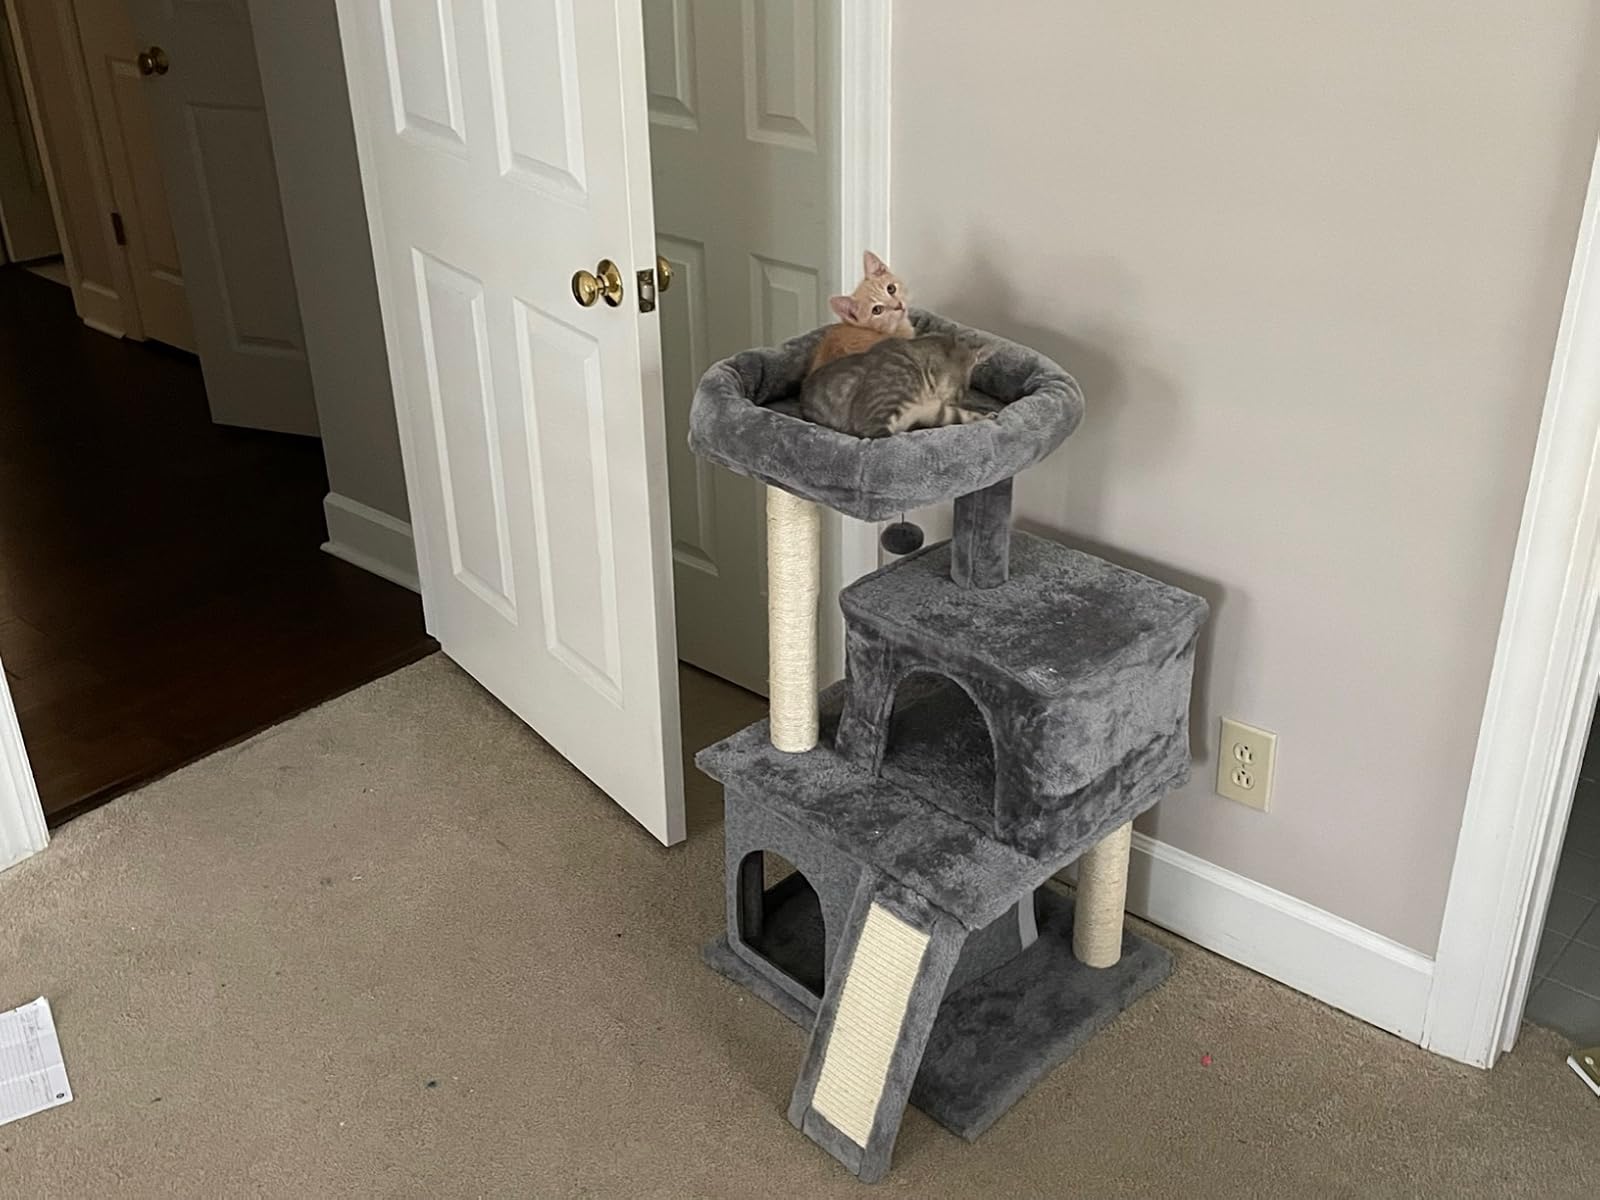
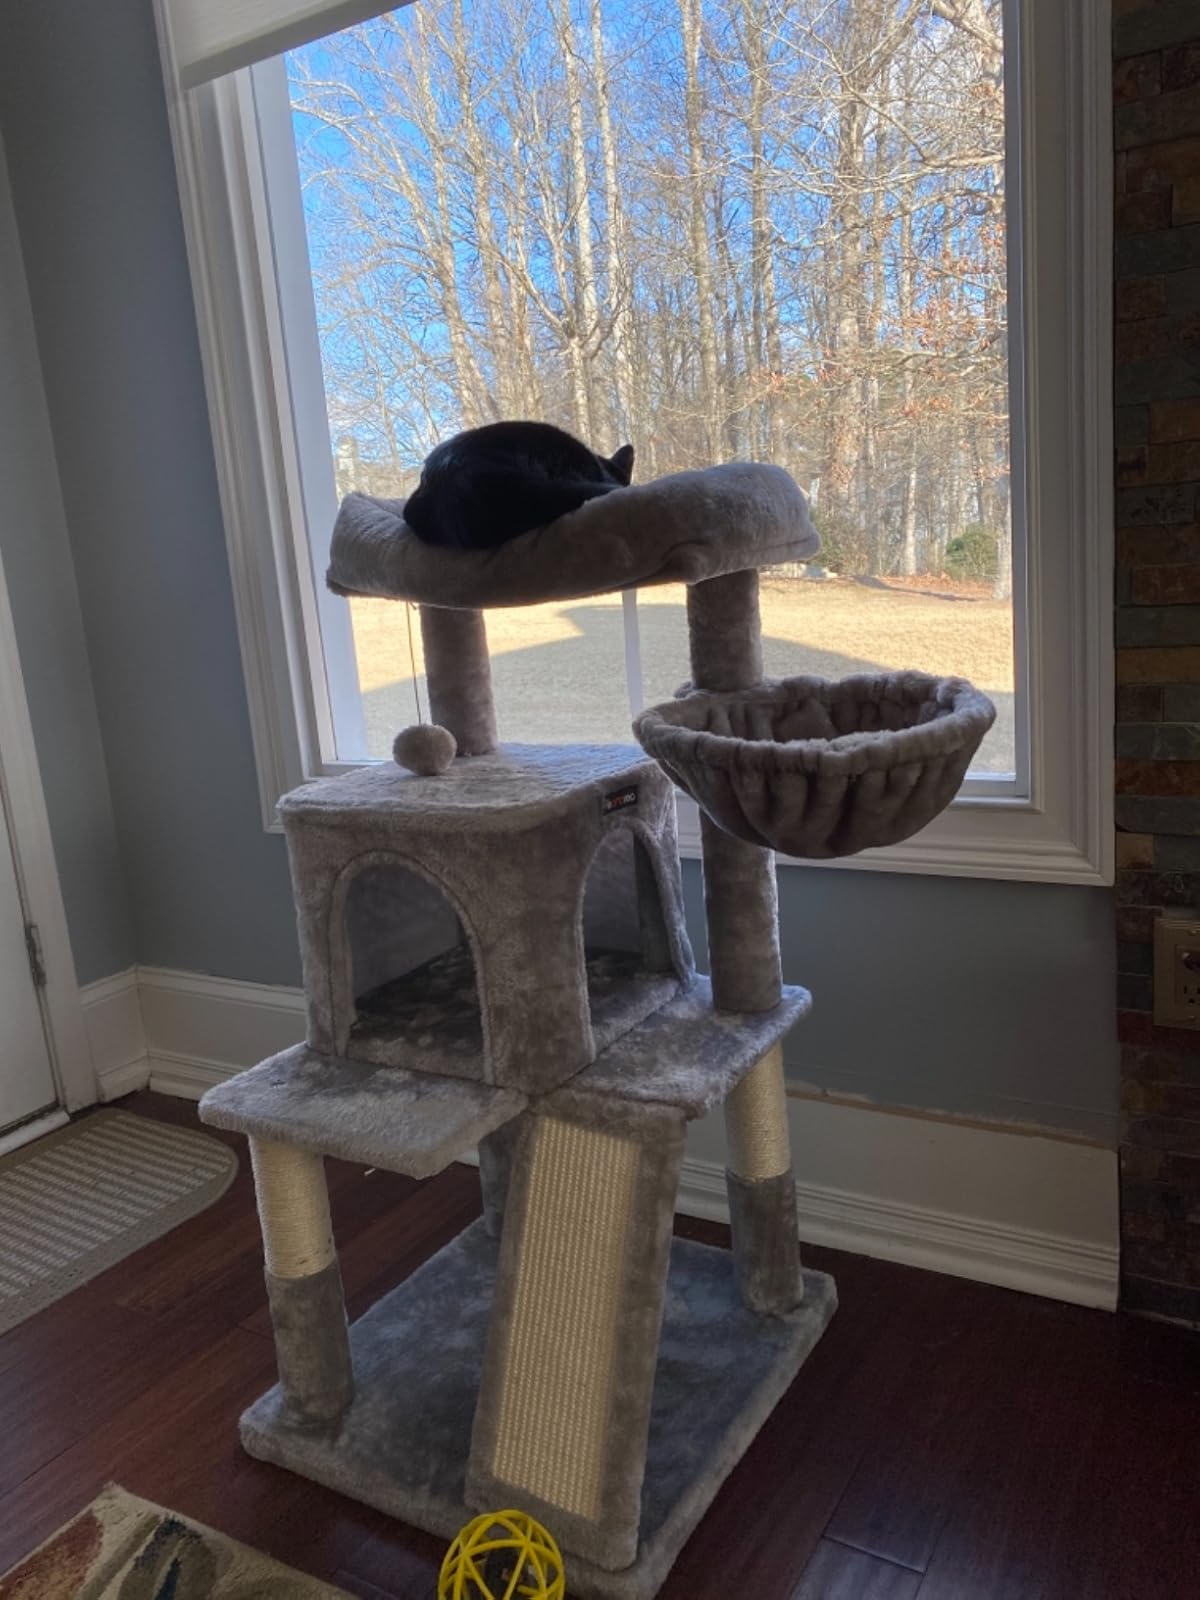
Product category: items_cat tree
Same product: no